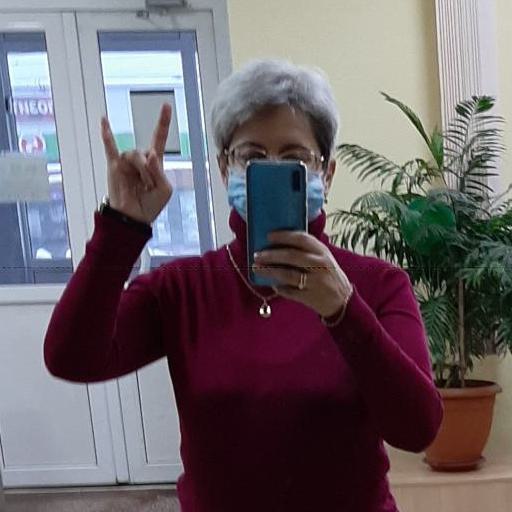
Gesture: no_gesture